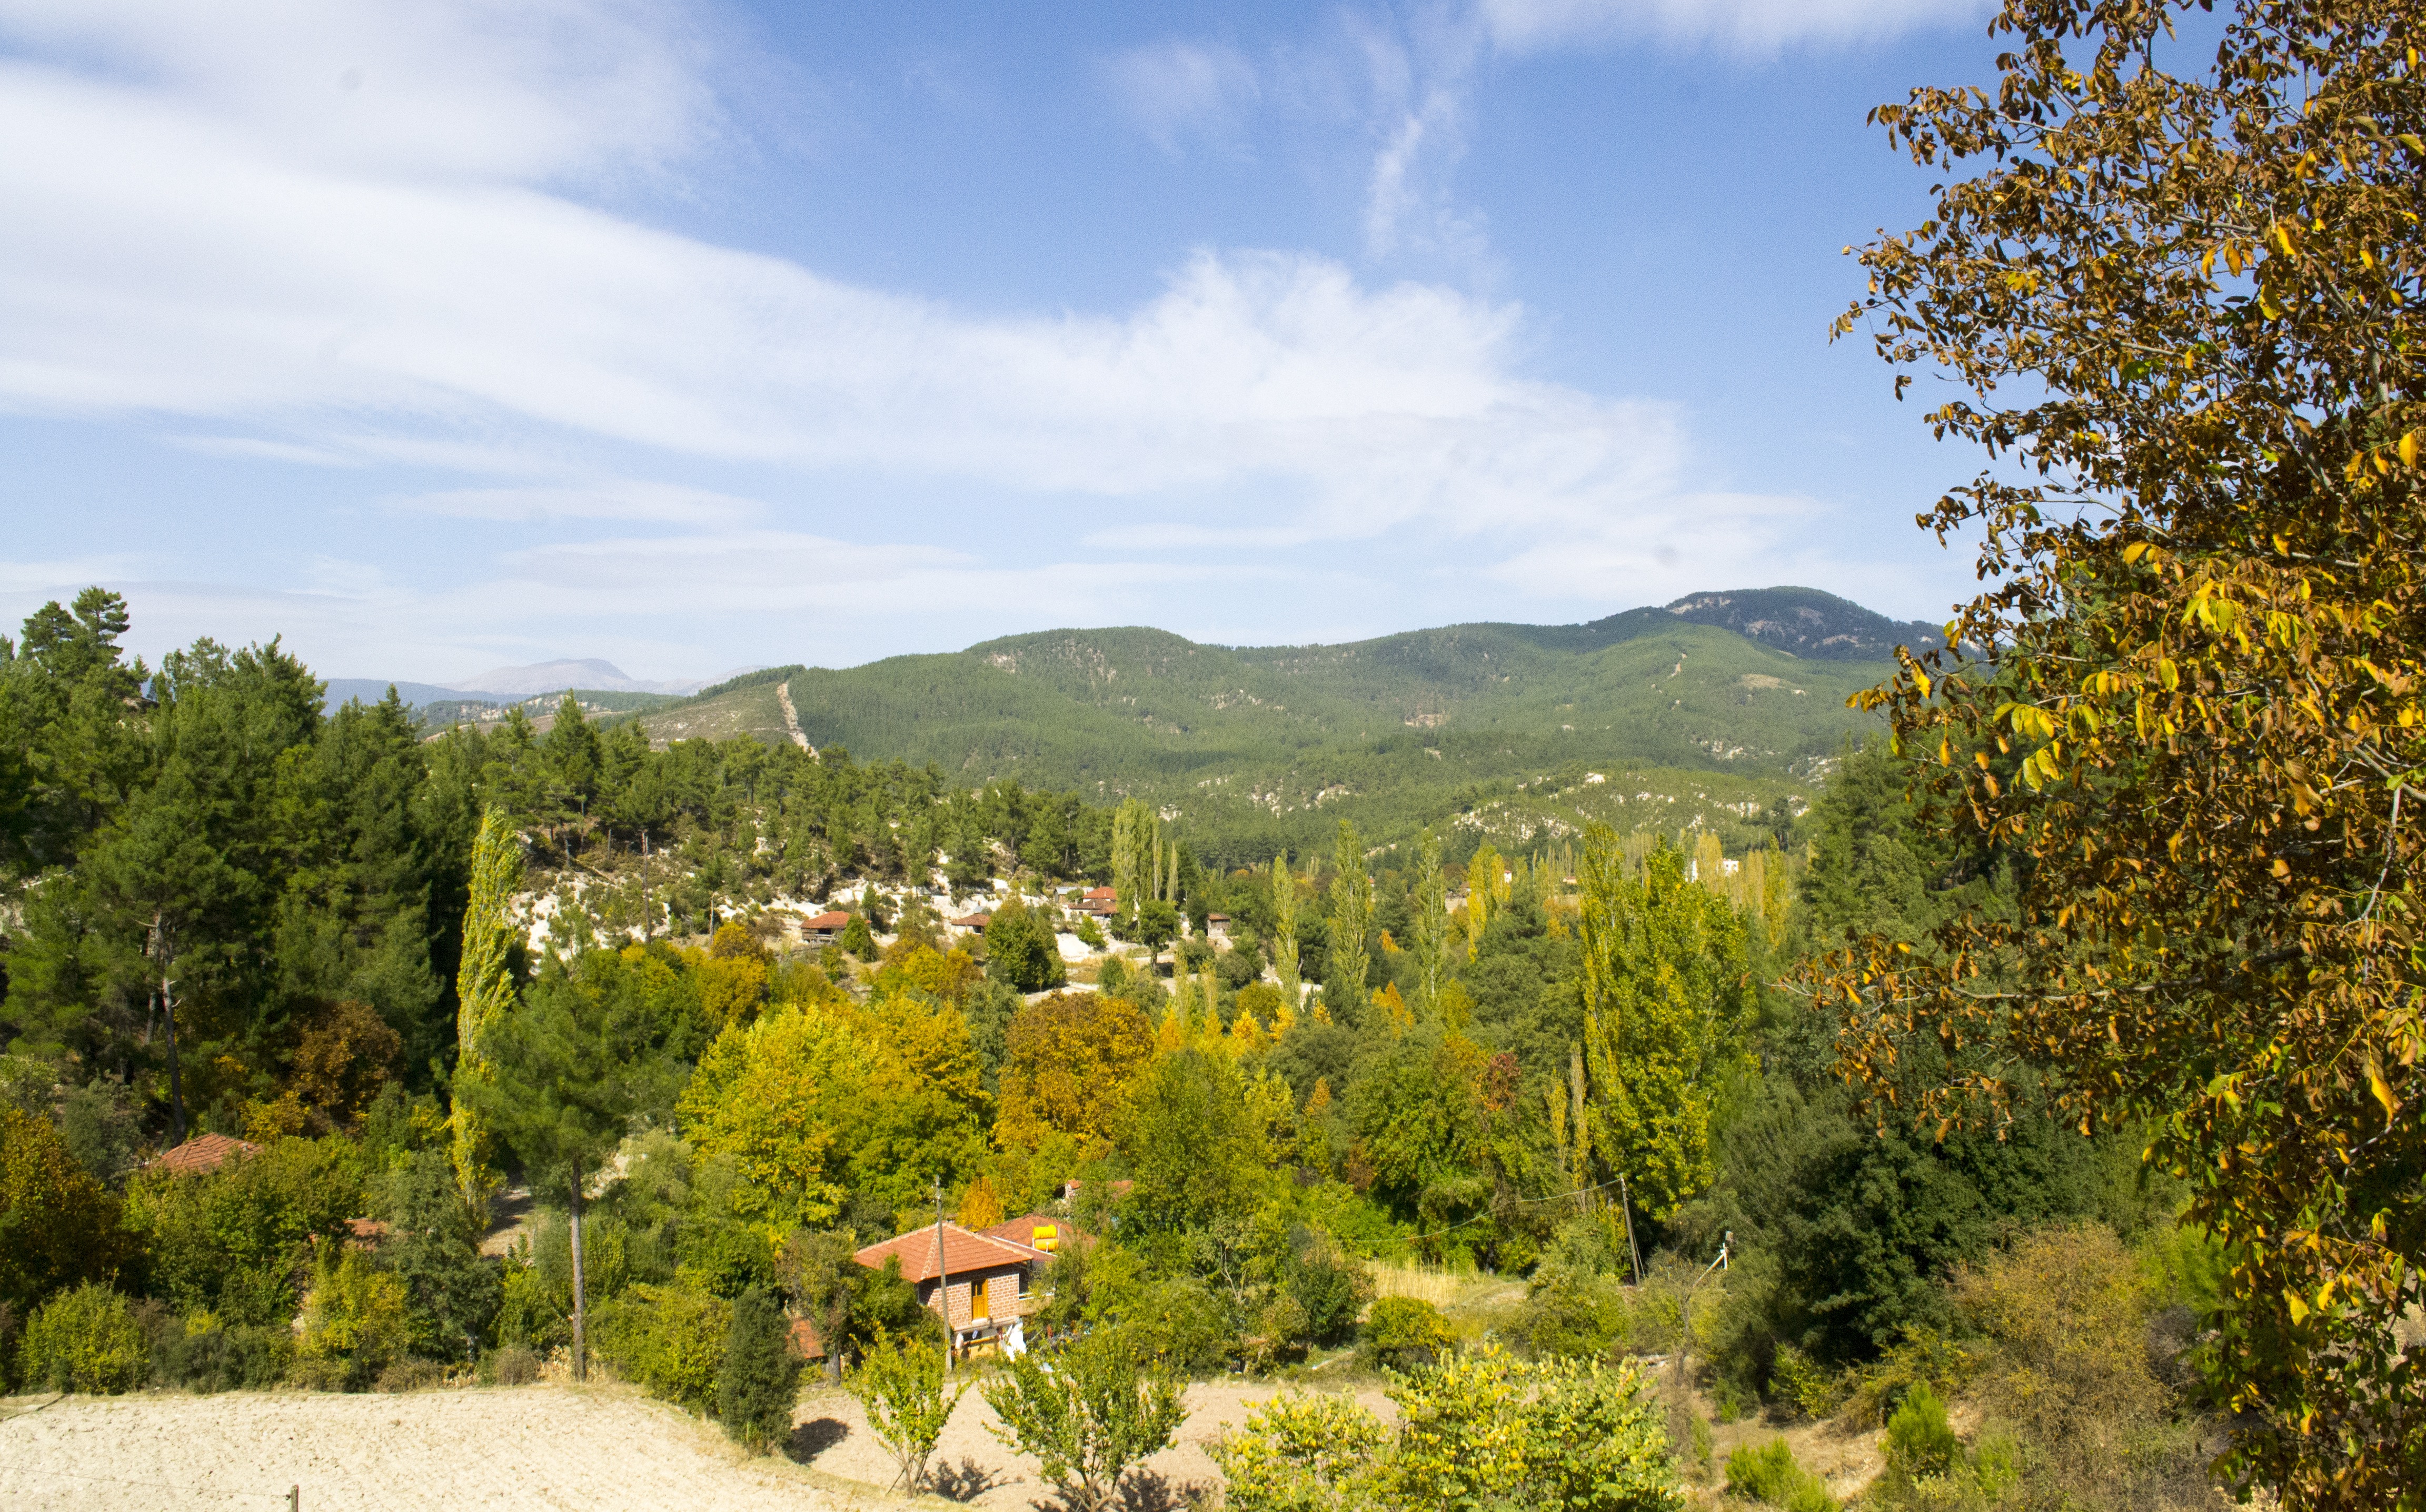
landscape, tree, nature, forest, wilderness, mountain, trail, meadow, hill, valley, village, autumn, ridge, vegetation, turkey, plateau, habitat, ecosystem, rural area, denizli, natural environment